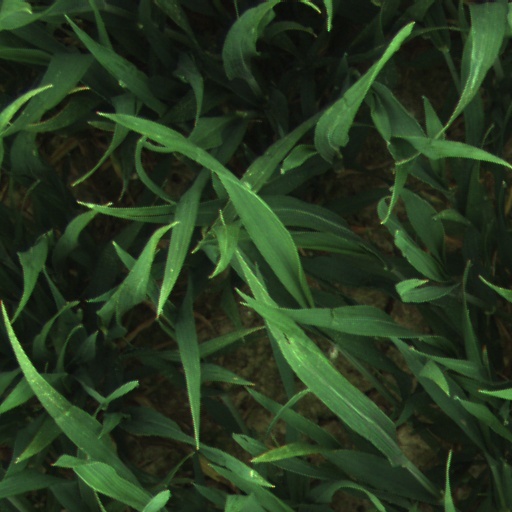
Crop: wheat